Dan Newhouse

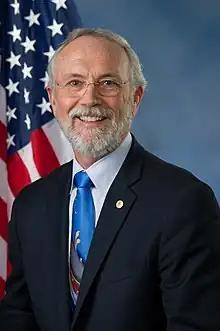
Official portrait, 2015

Daniel Milton Newhouse (born July 10, 1955) is an American politician serving as the U.S. representative for . The district covers much of the central third of the state, including Yakima and the Tri-Cities. Before his election to Congress, Newhouse served as director of the Washington State Department of Agriculture and as a member of the Washington House of Representatives. He is a member of the Republican Party.